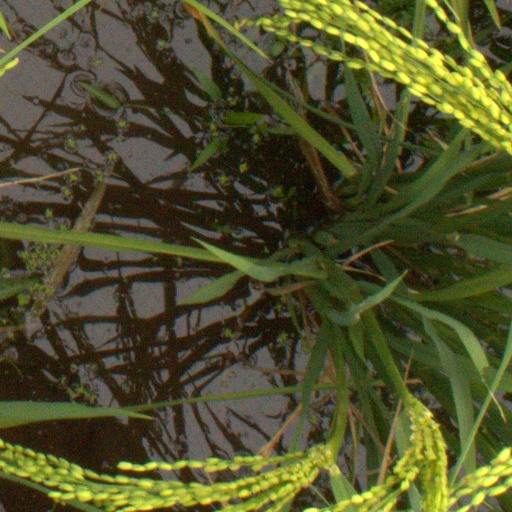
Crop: rice